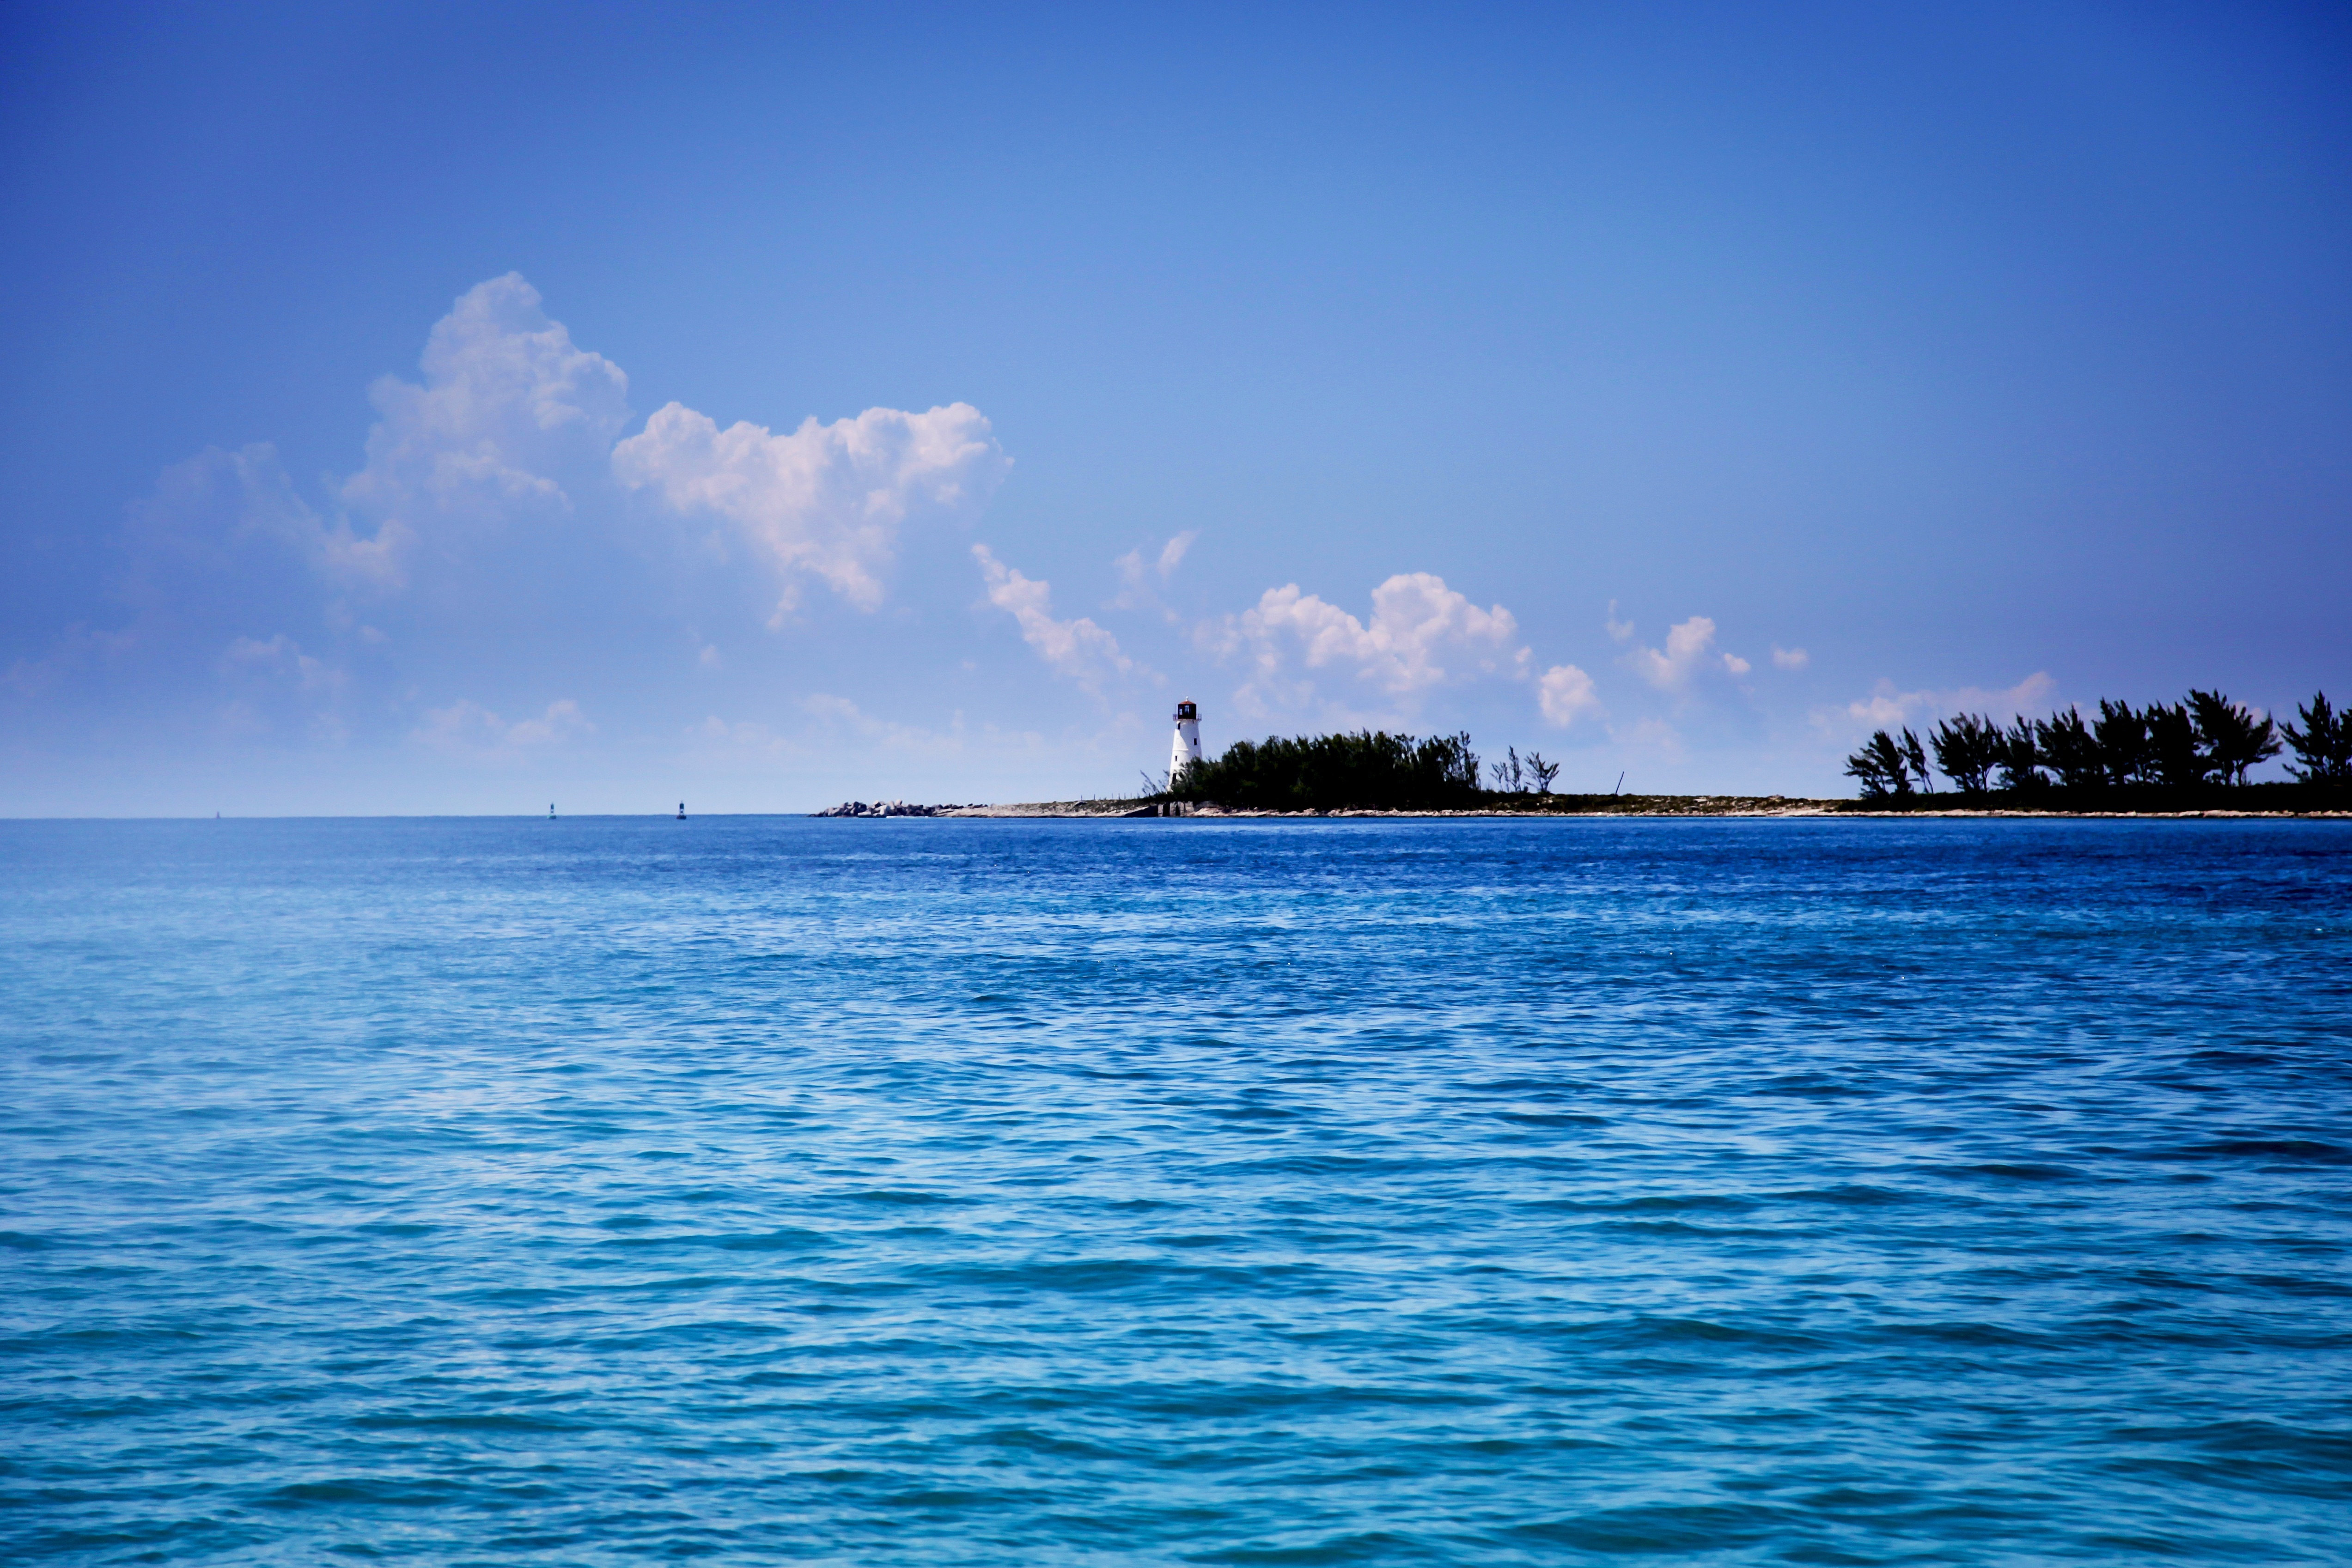
beach, sea, coast, water, nature, ocean, horizon, cloud, lighthouse, sky, sunlight, shore, wave, lake, summer, dusk, reflection, vehicle, scenic, seascape, scenery, lagoon, bay, island, blue, body of water, surface, archipelago, exotic, cape, islet, wind wave